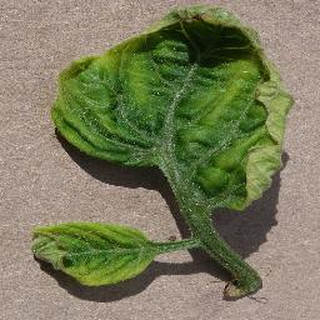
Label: tomato_yellow_leaf_curl_virus